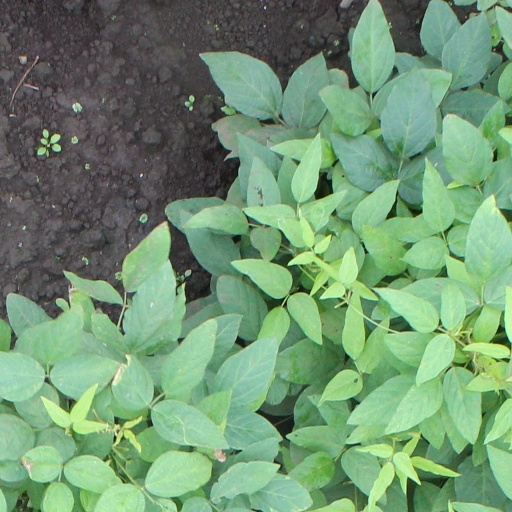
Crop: soybean